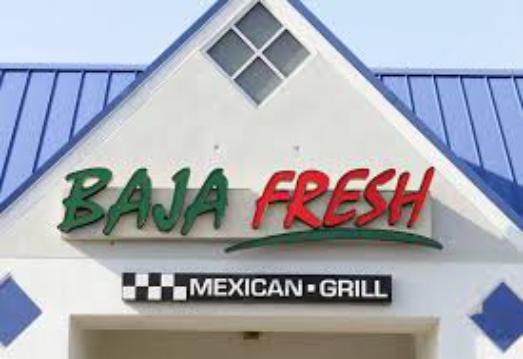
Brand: Baja Fresh
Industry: Food